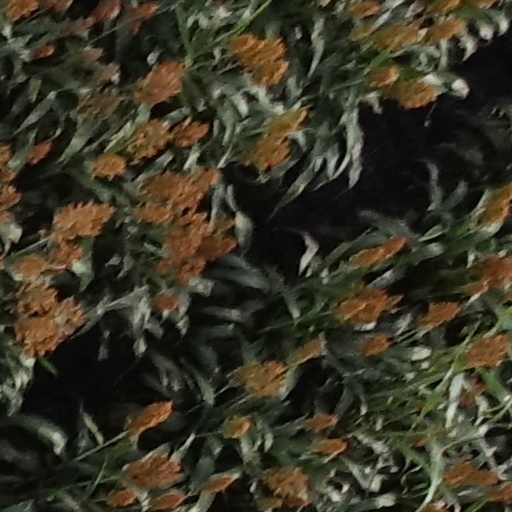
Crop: sorghum